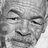
Emotion: neutral